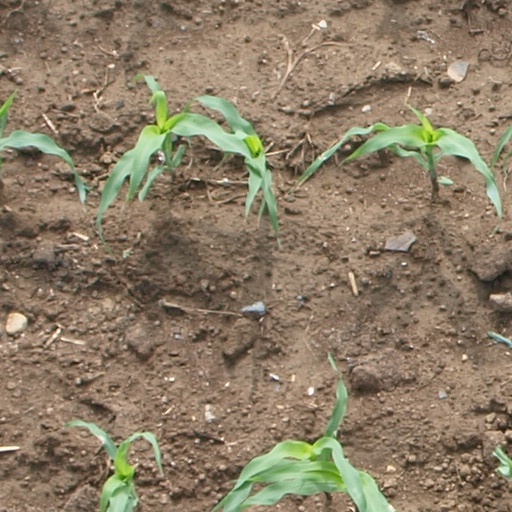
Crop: maize; corn